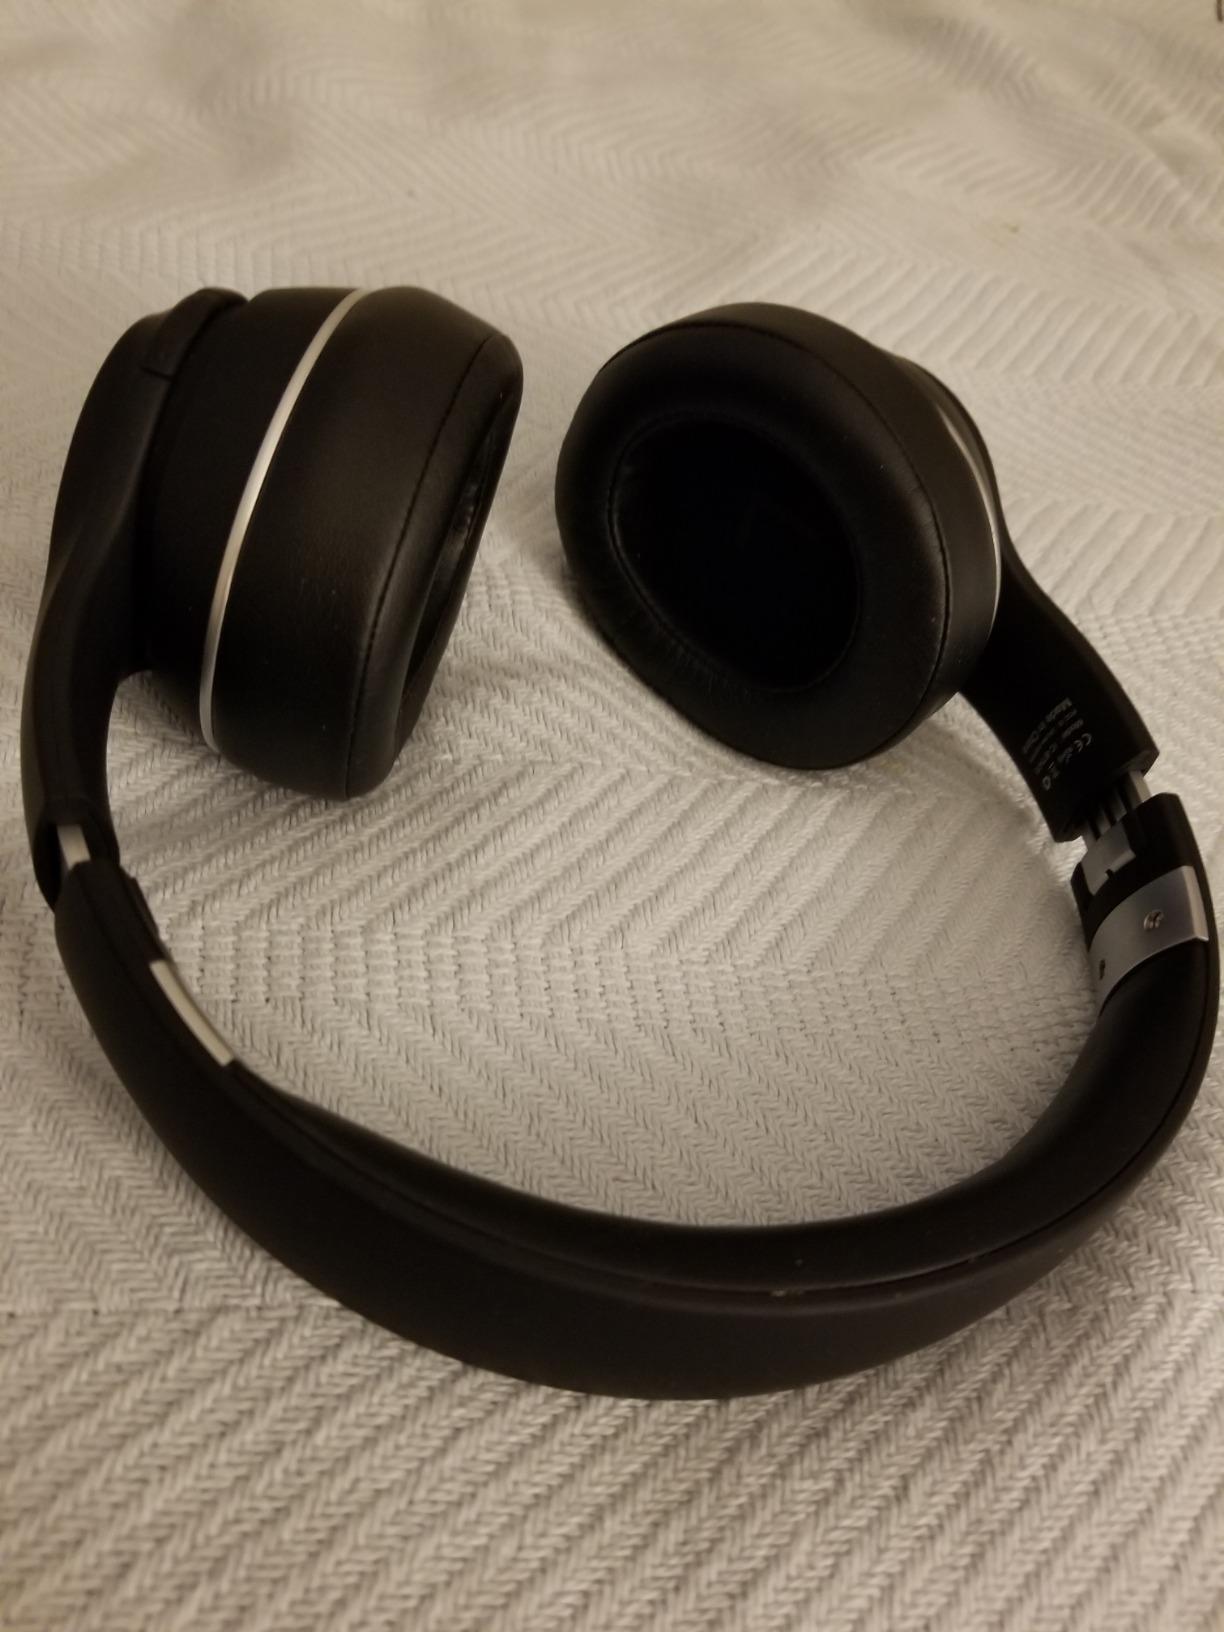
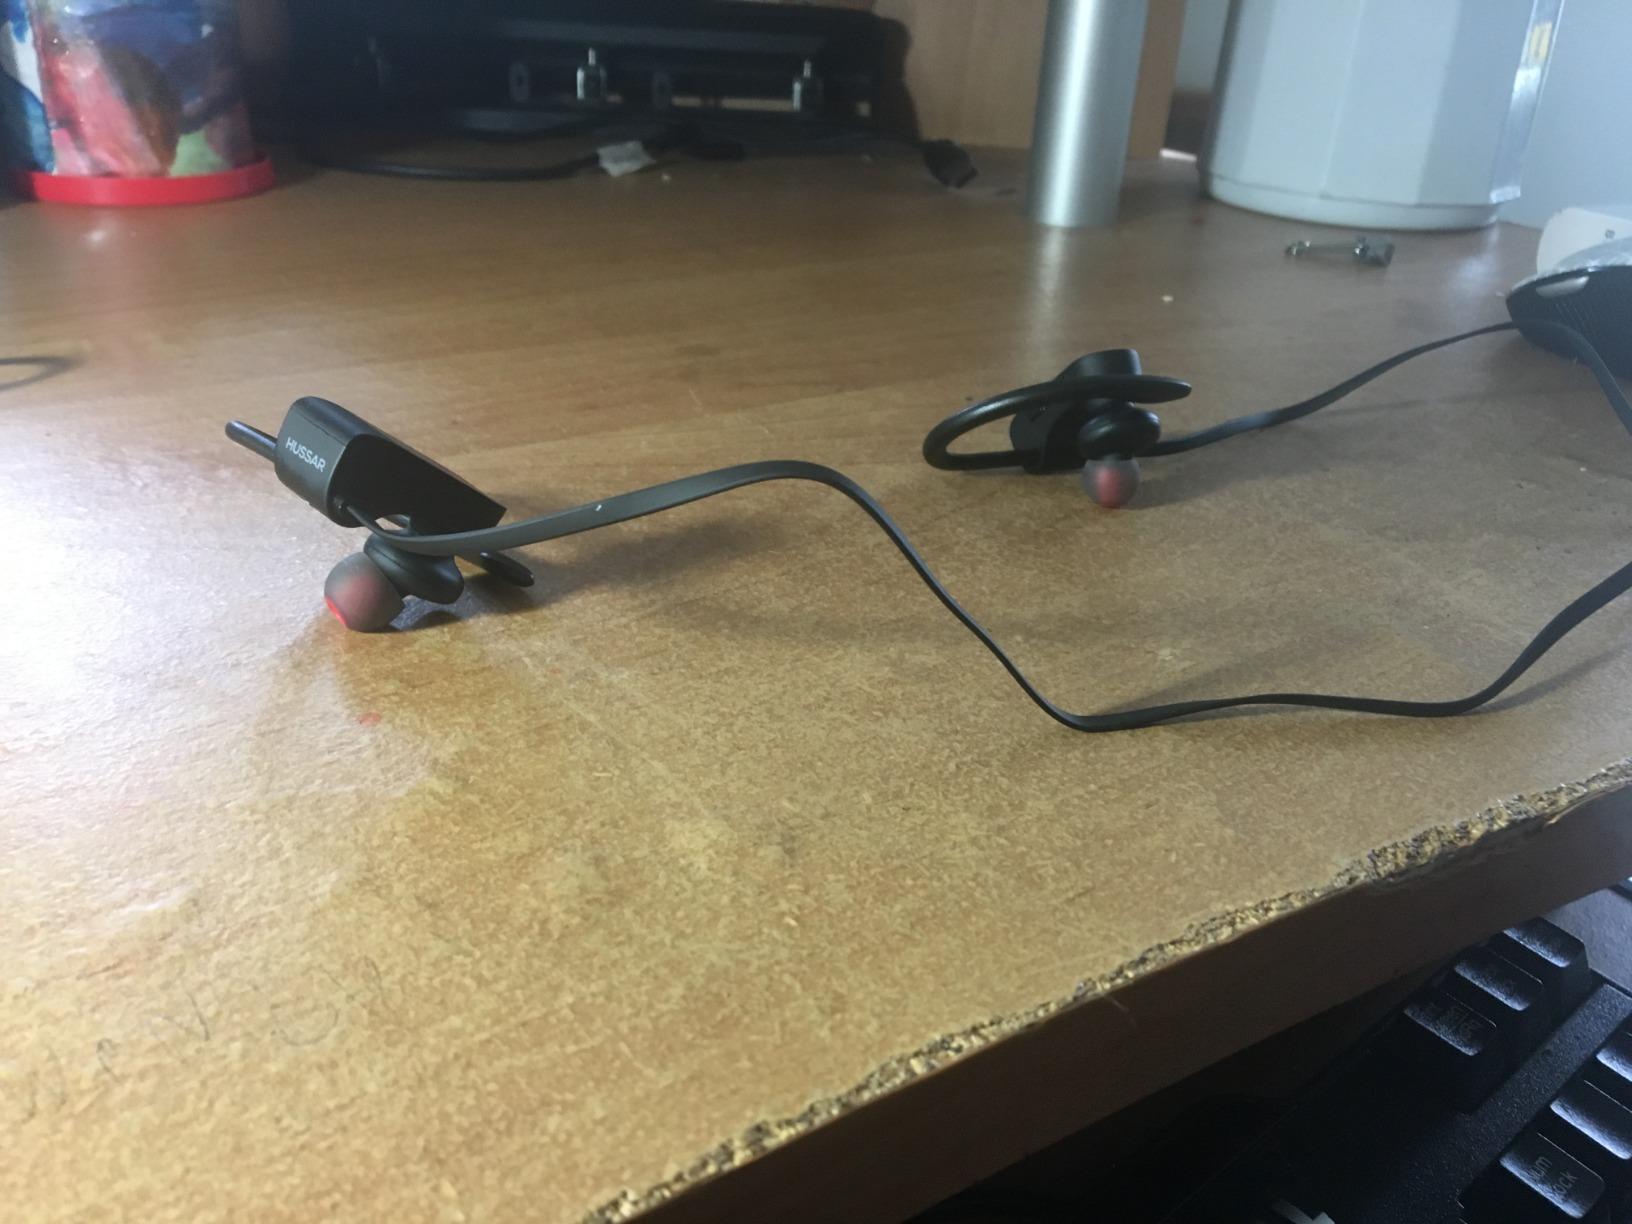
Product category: headphones
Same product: no